Afsar (1950 film)

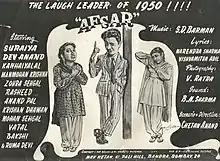
Poster

is a 1950 Hindi-language romantic comedy film directed by Chetan Anand. It was produced by and starred Dev Anand. It co-starred Suraiya, who also recorded the playback singing for the film. The film was based on Nikolai Gogol's play "The Government Inspector". was the first film produced under the Navketan Films banner. The film was unsuccessful at the box office, which attributed to Suraiya's fading stardom in the early 1950s, and Madhubala's and Nargis' simultaneous rise as the top female stars.